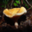
Label: mushroom